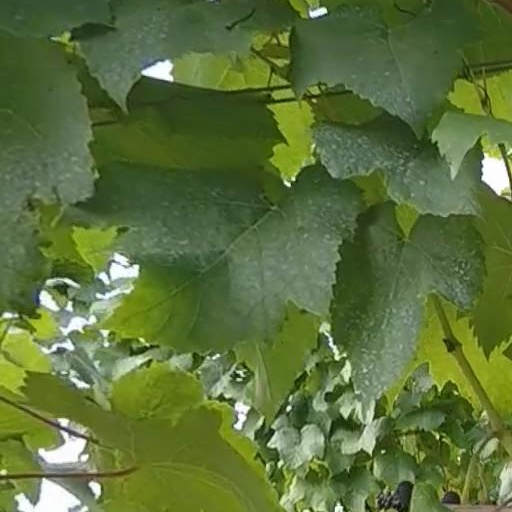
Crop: grape